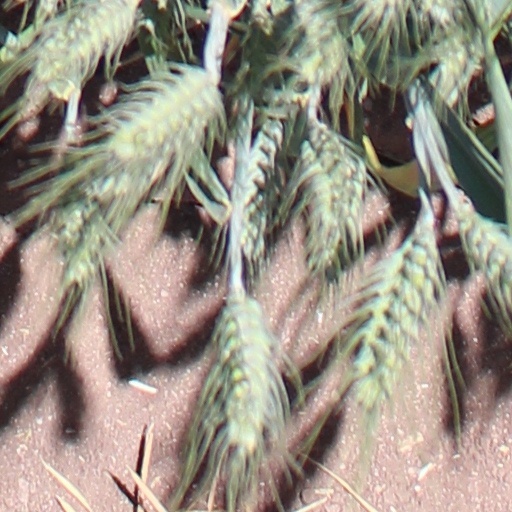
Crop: wheat